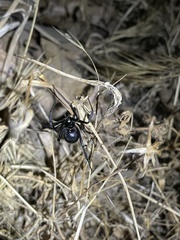
Species: Lactrodectus_hesperus